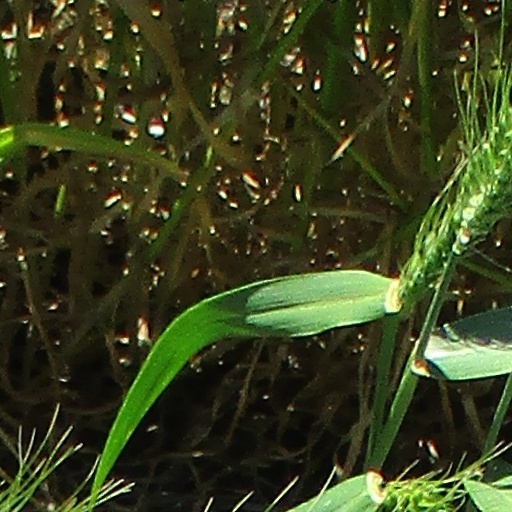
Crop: wheat